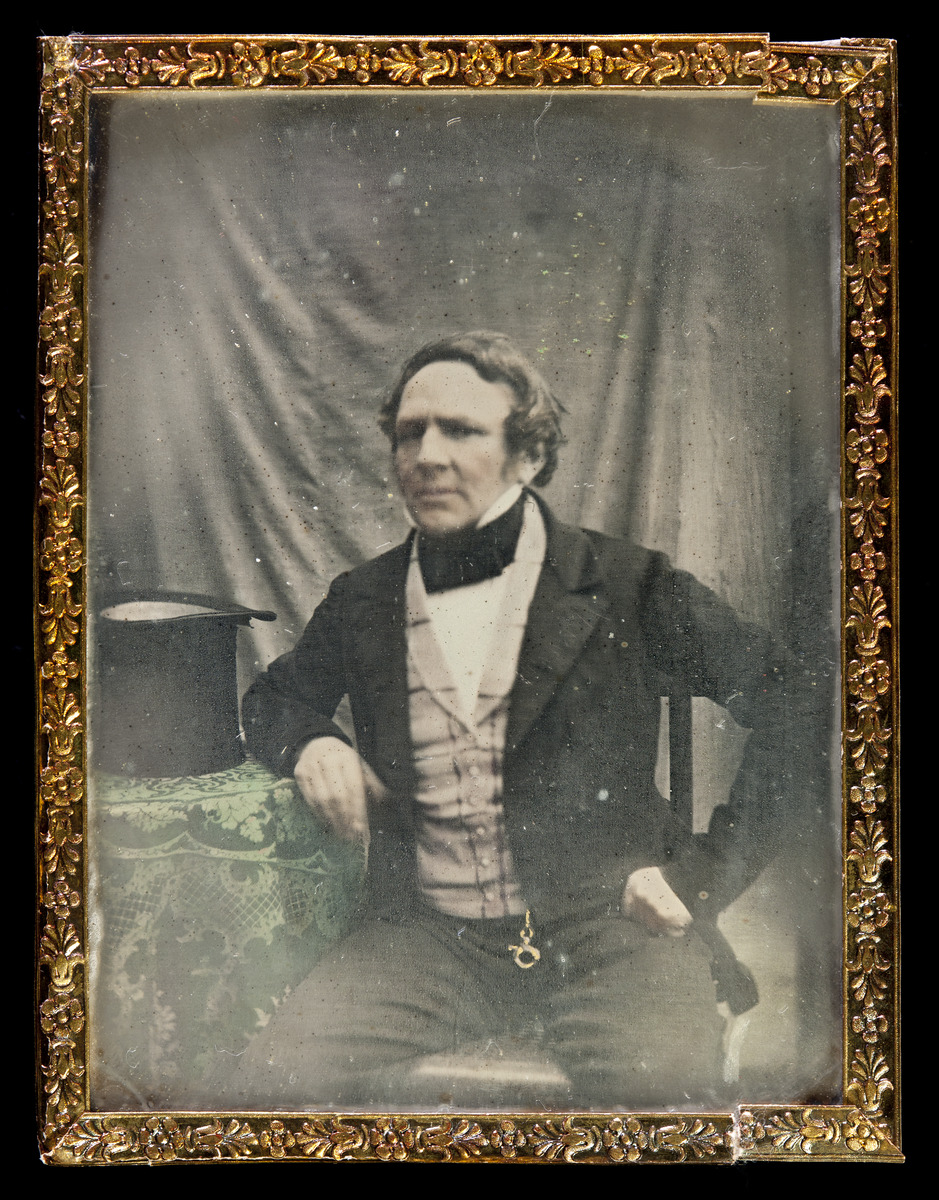
Rasioitu muotokuva (ilman kantta) konsuli Carl Lindebergistä, dagerrotyyppi
sisällön kuvaus: Rasioitu muotokuva (ilman kantta) konsuli Carl Lindebergistä, dagerrotyyppi. mustavalkoinen
Ajankohta: kuvausaika 1840-1849
Paikka: Suomi, Uusimaa, Helsinki, Helsinki
Aiheet: Lindeberg, Carl, miehet, muotokuvat, asusteet hatut, huonekalut pöydät, kellot taskukellot, kellonperät, pitsiliinat